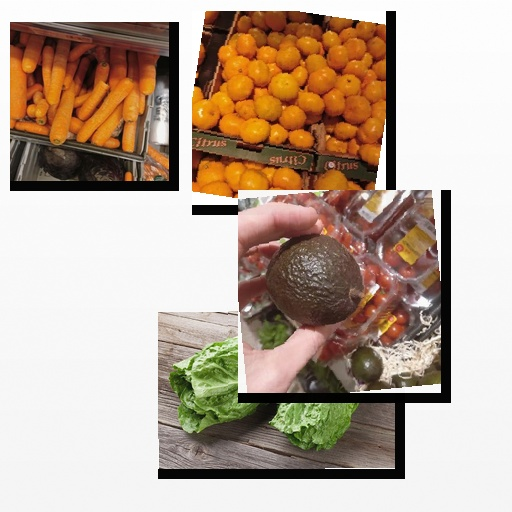
Food items: avocado, carrot, lettuce, satsuma